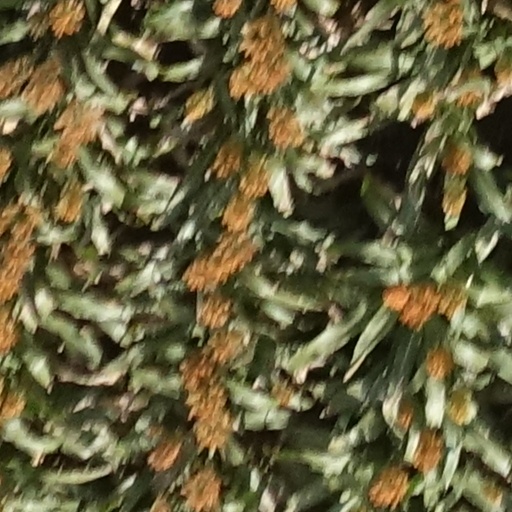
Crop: sorghum